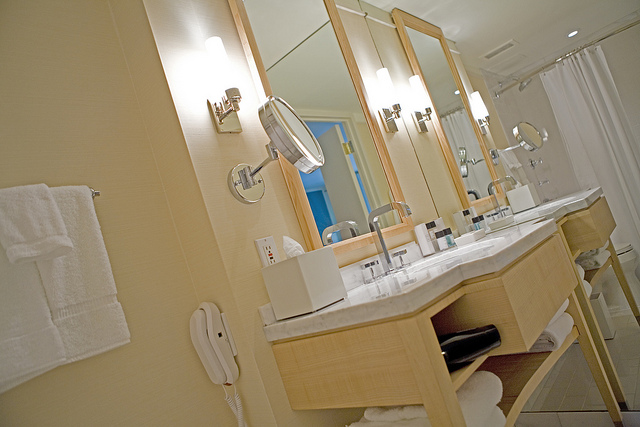
user: Given an image and a question. Answer the question in a short answer. Question: What materials where used for the lights? Short Answer:
assistant: glass